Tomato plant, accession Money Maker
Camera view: horizontal (90 deg, fisheye); turntable rotation: 30 degrees
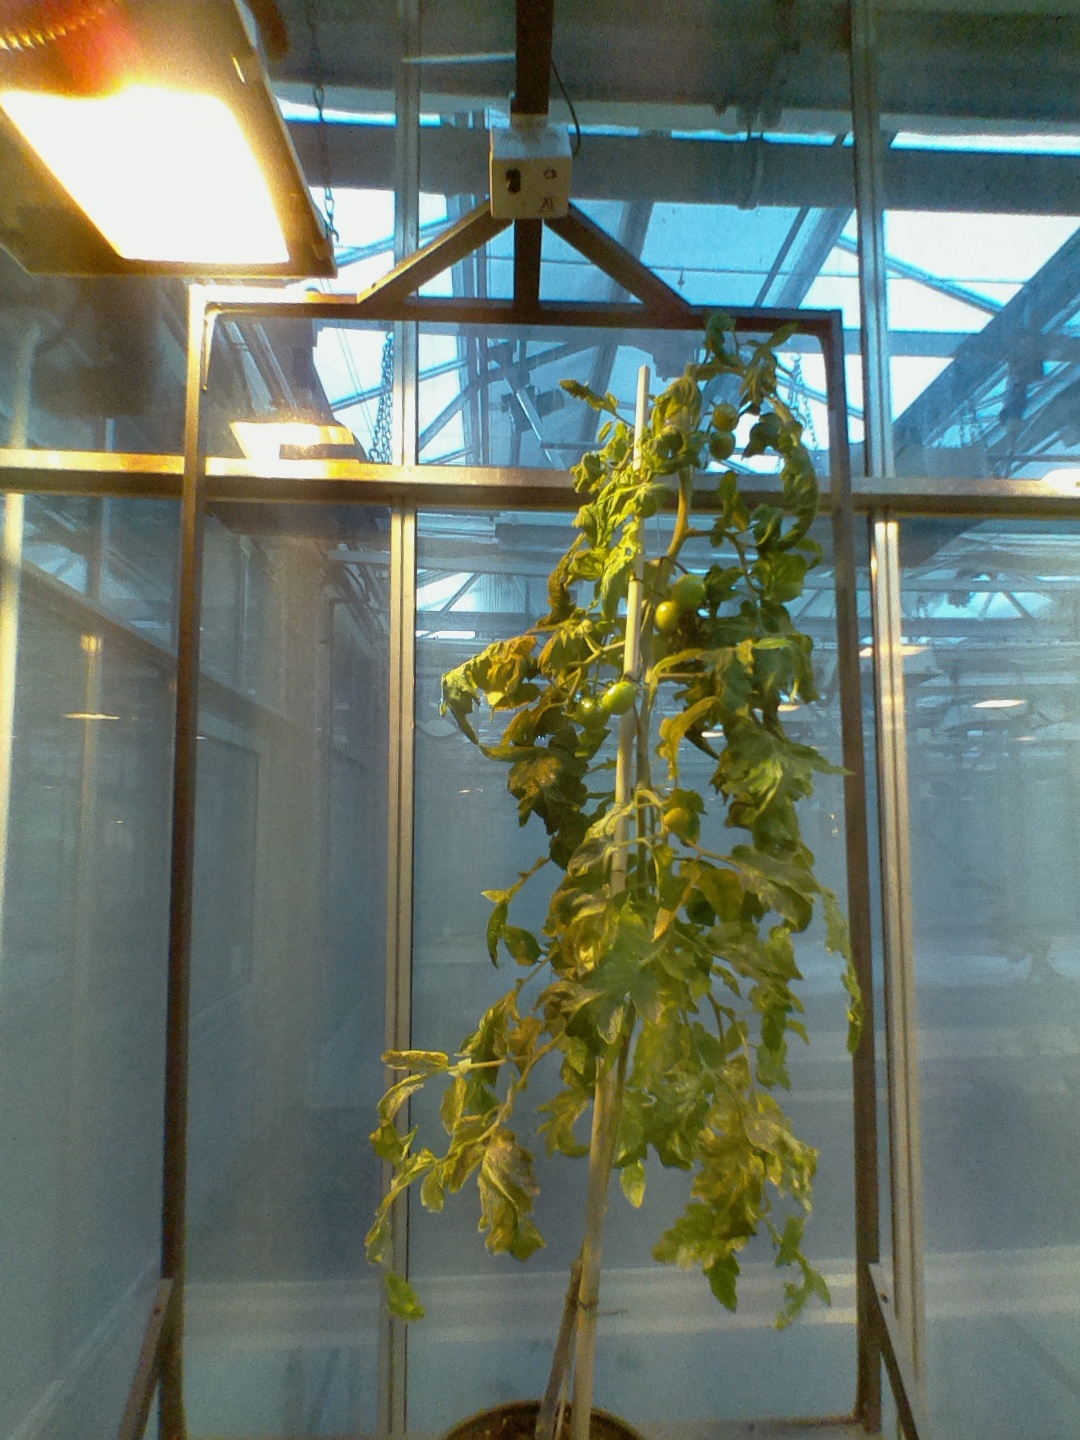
BBCH growth stage 73: 30%-40% of final fruit size